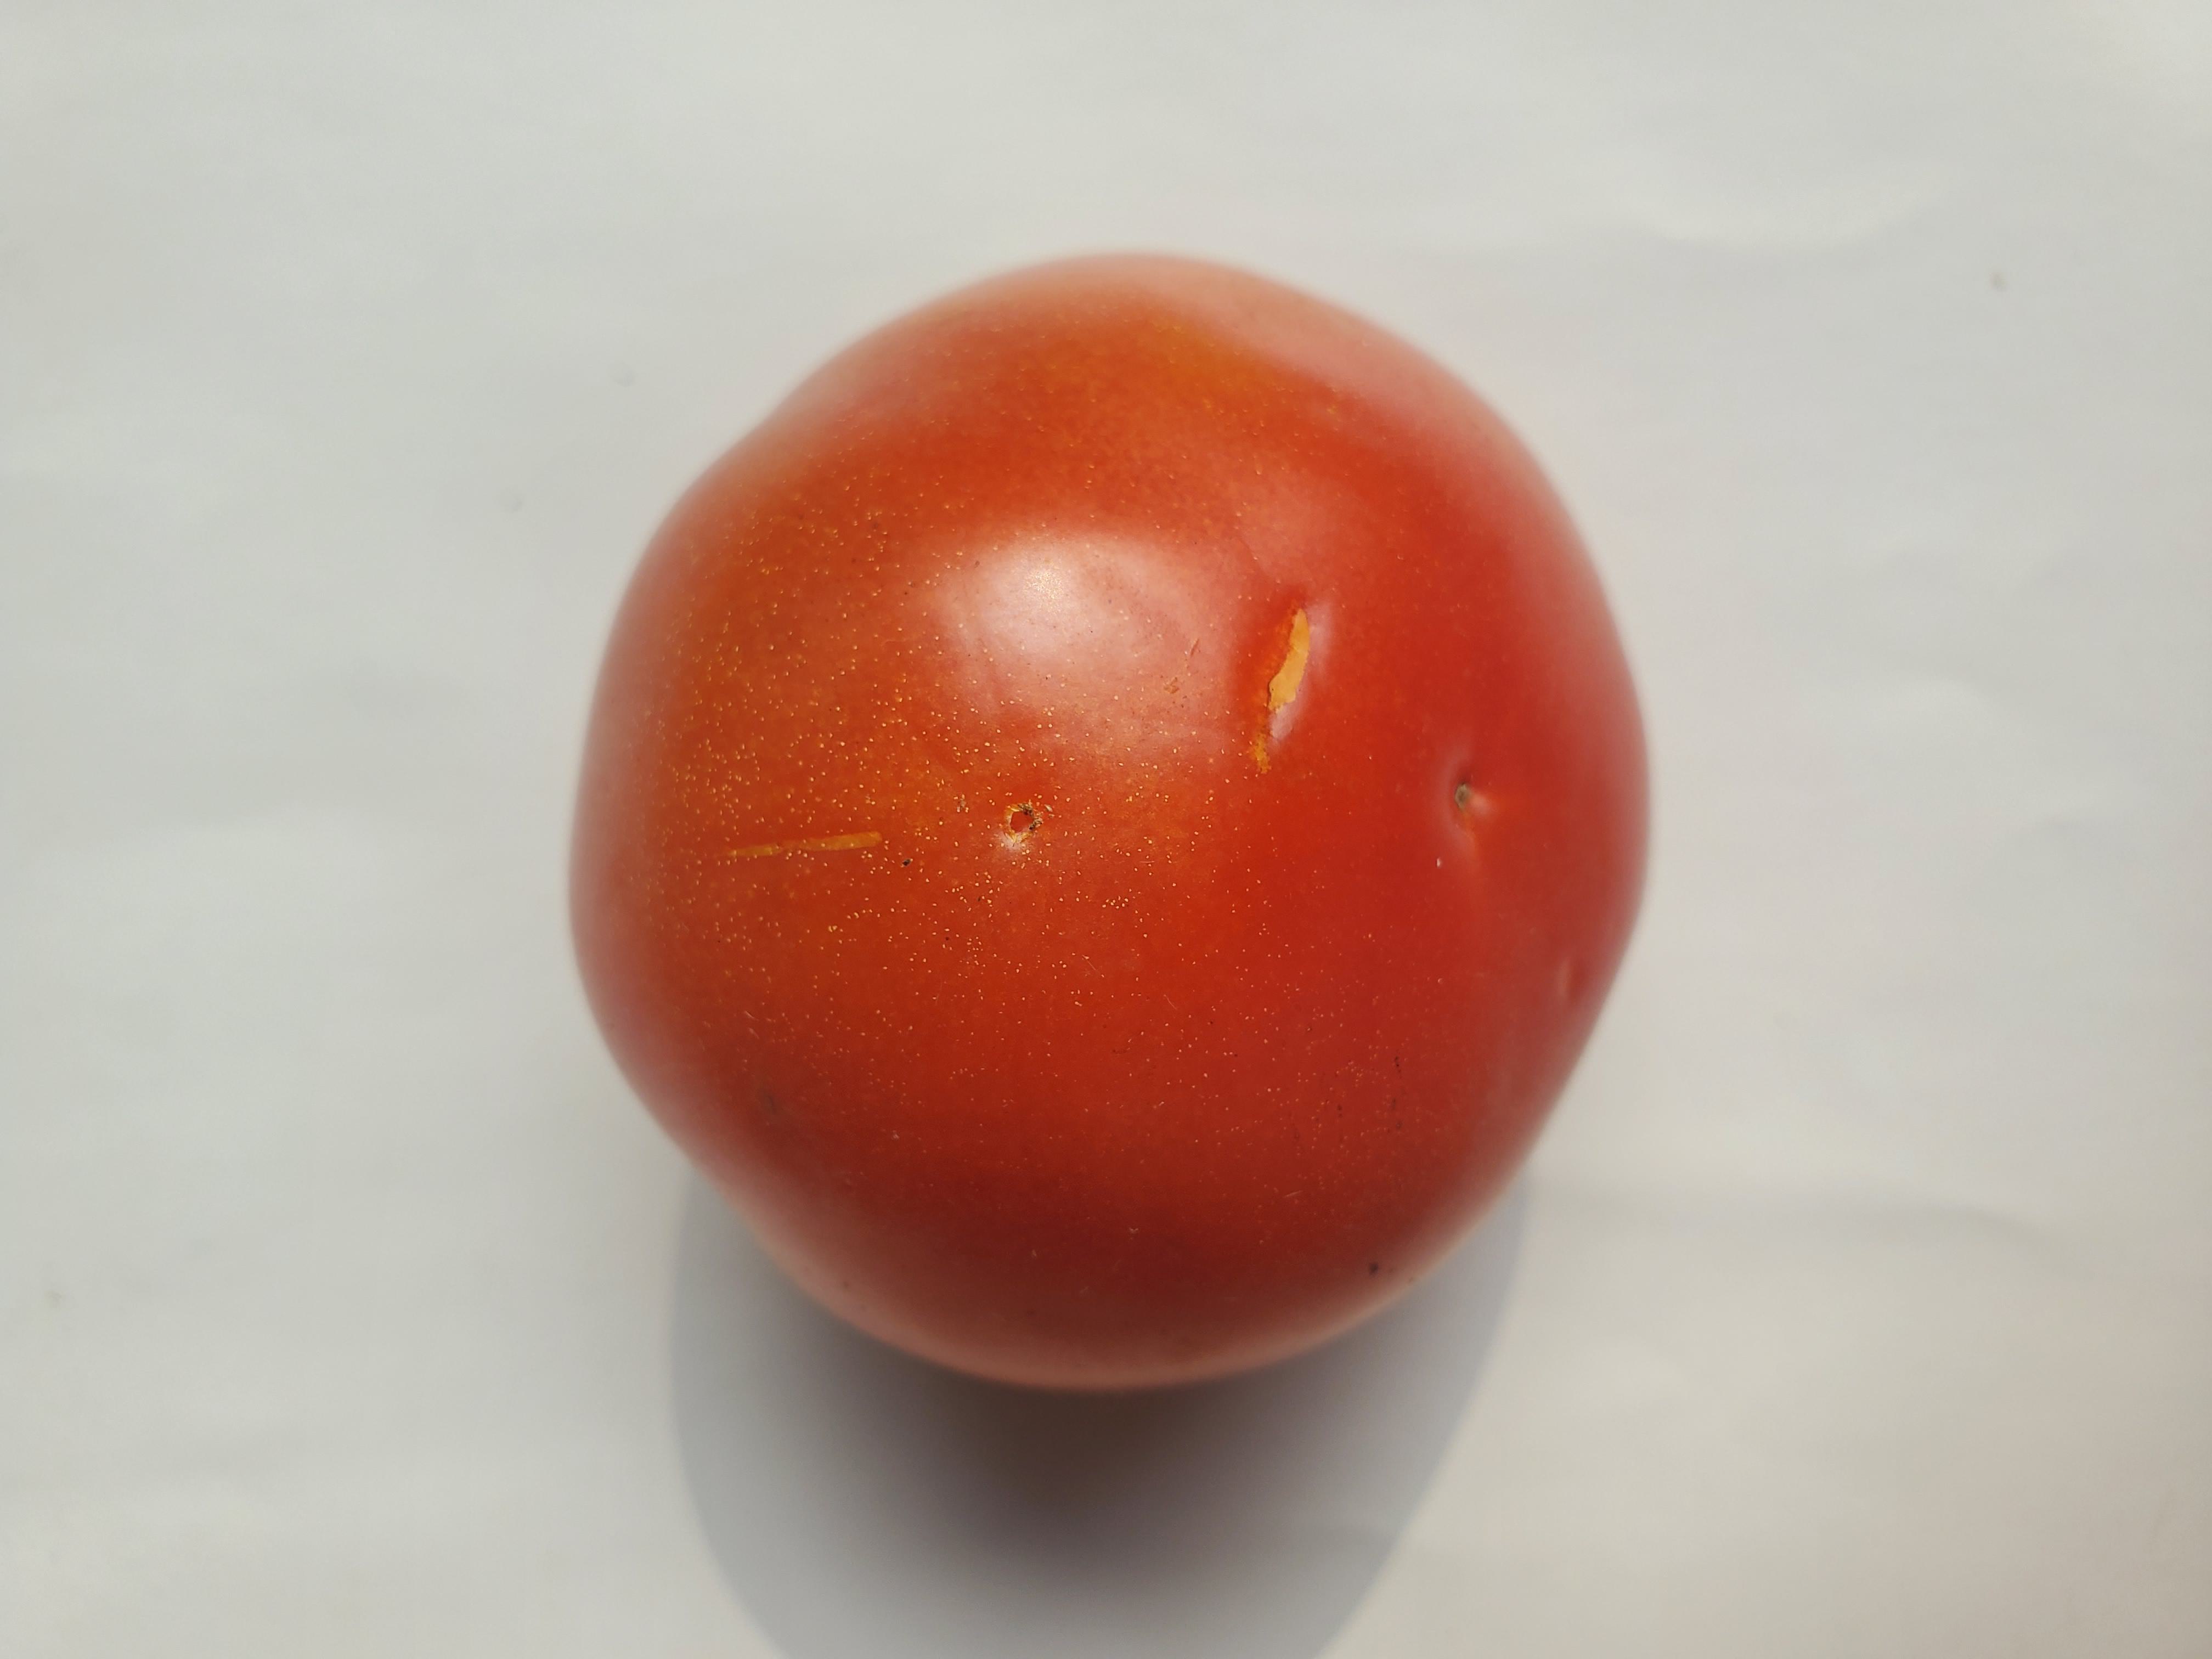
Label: Fresh